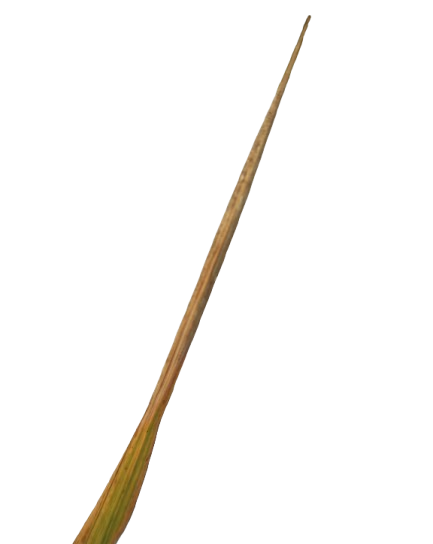
Label: Leaf Scald